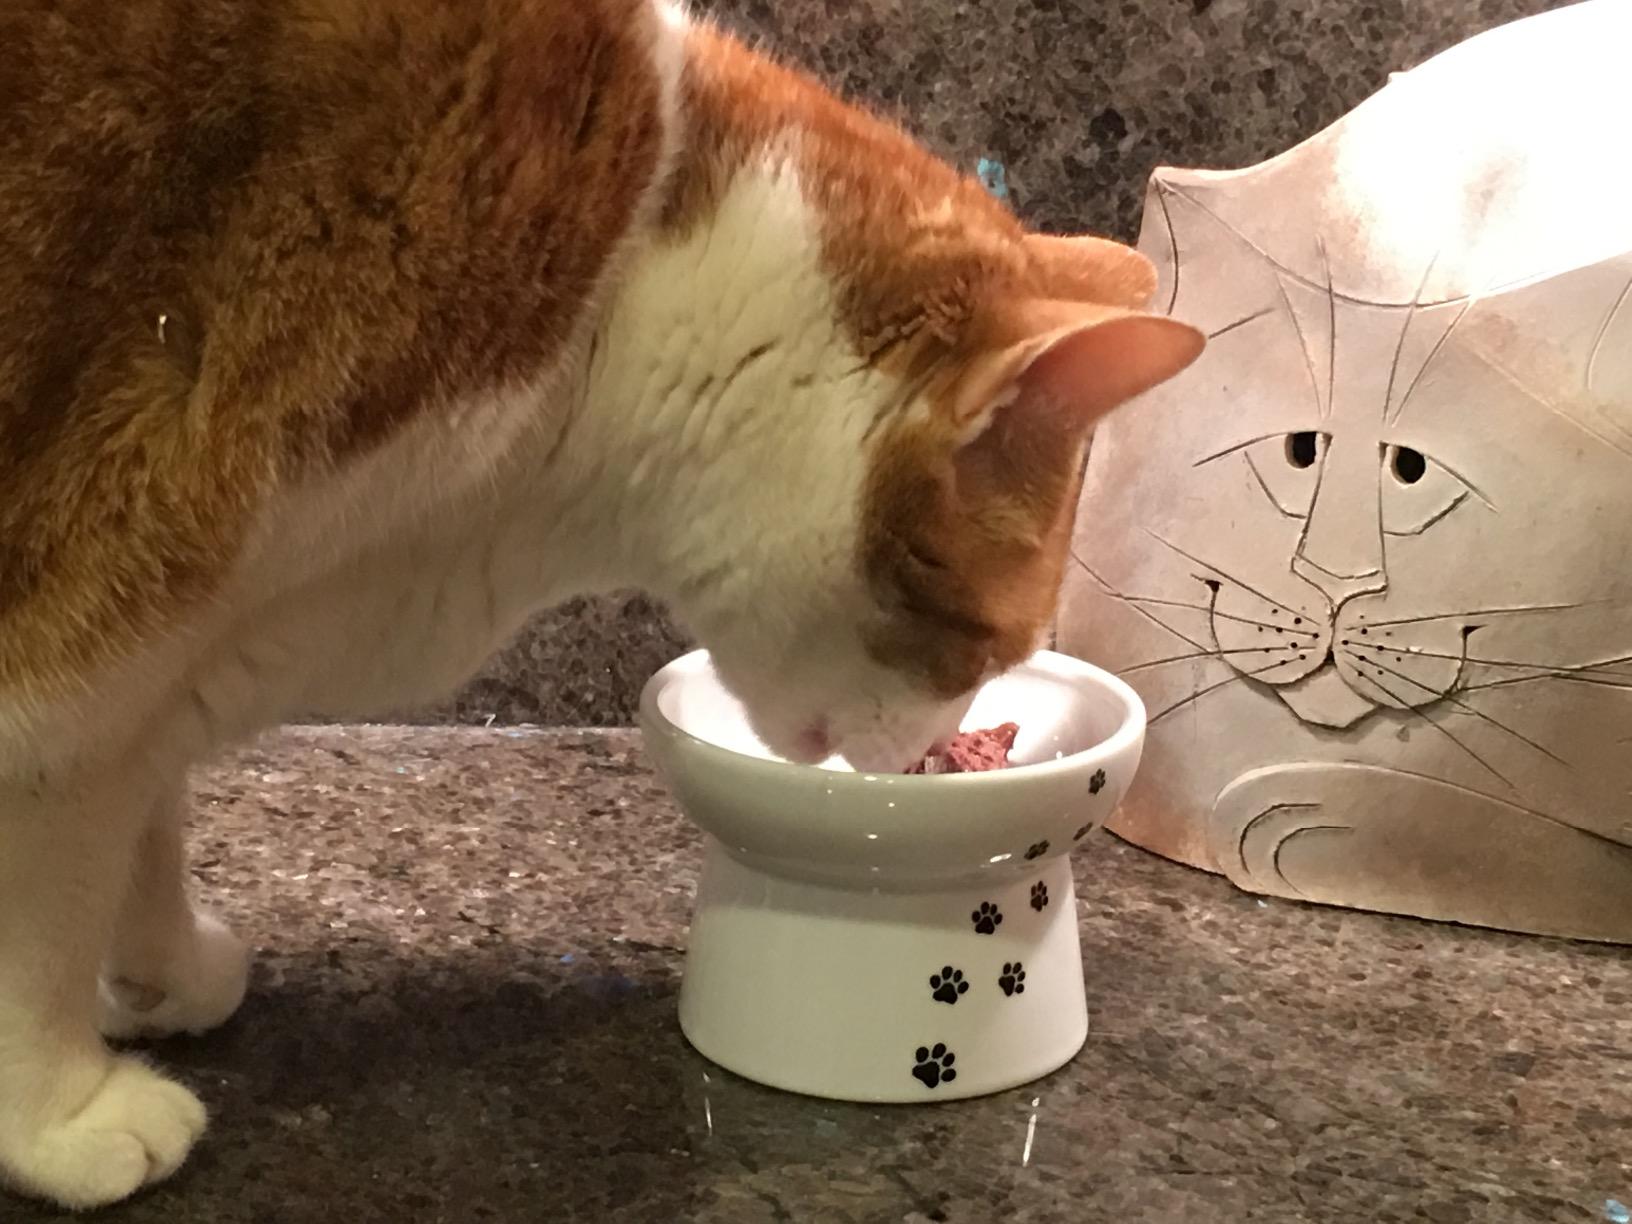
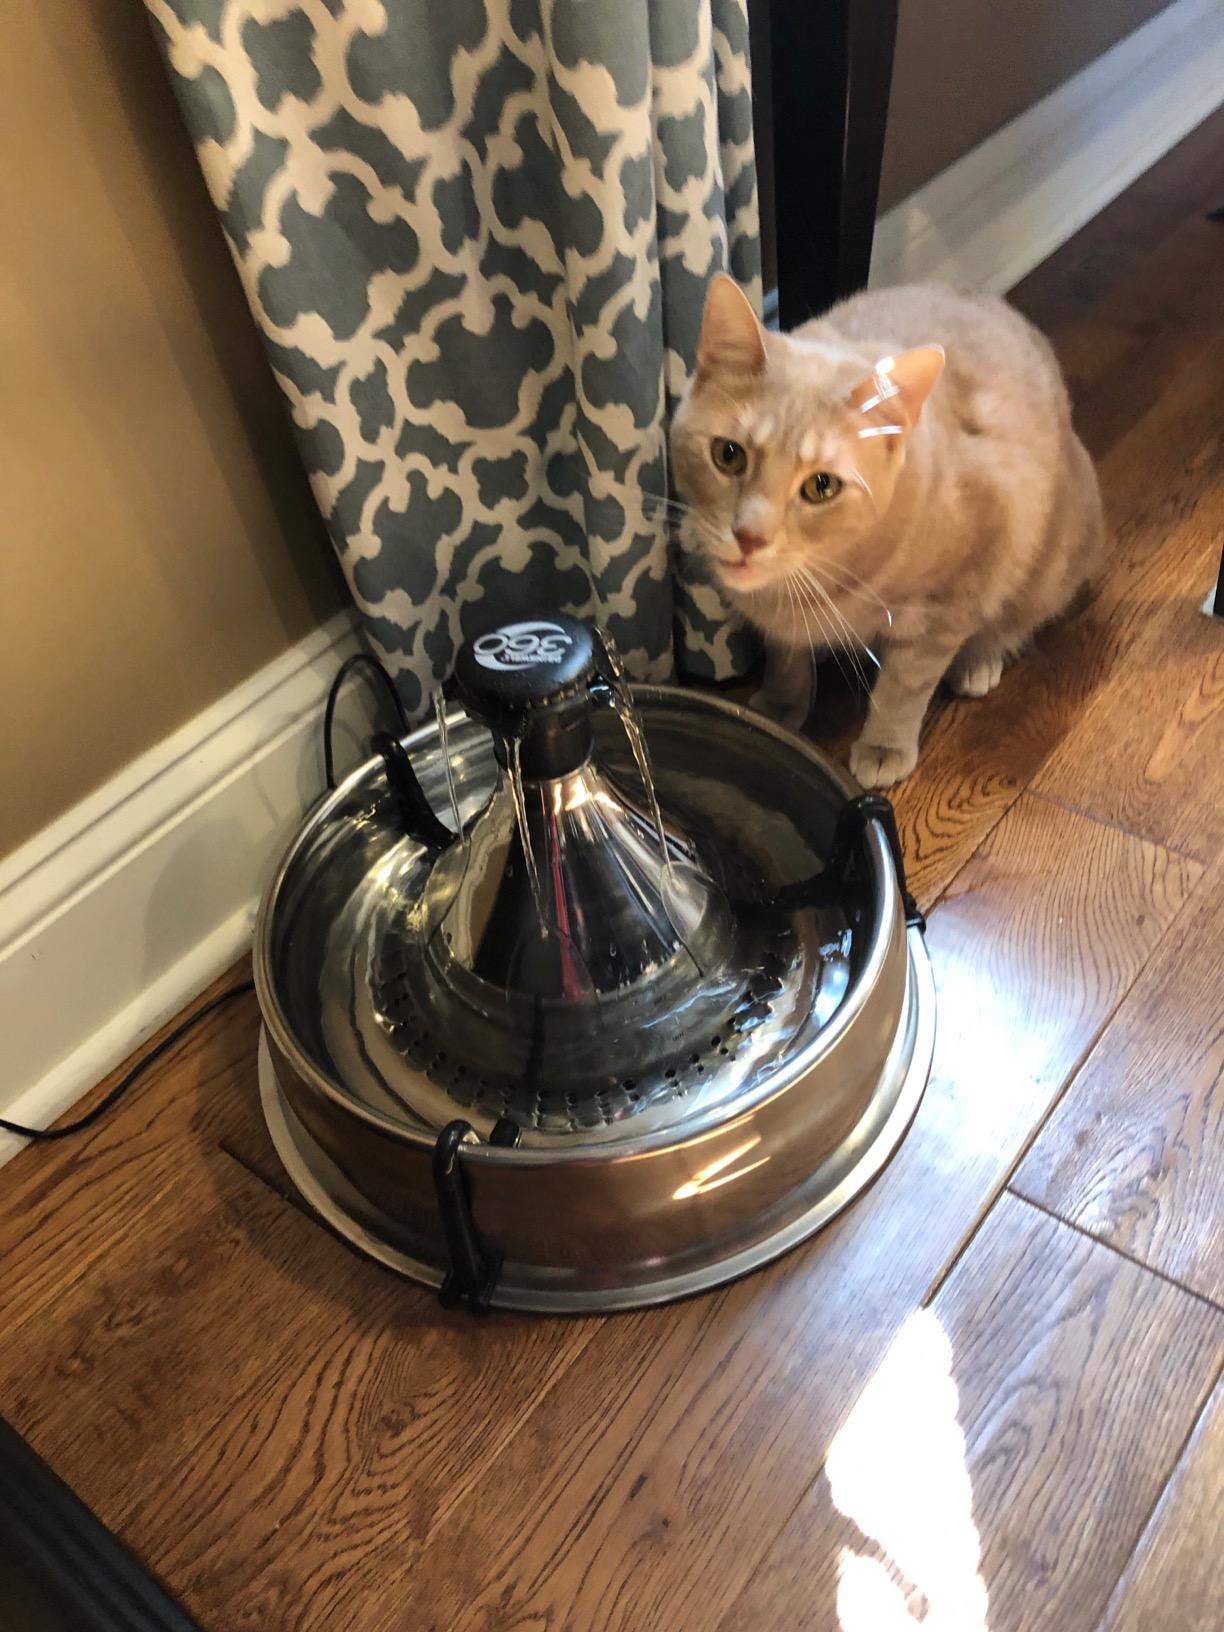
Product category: items_bowl
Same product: no